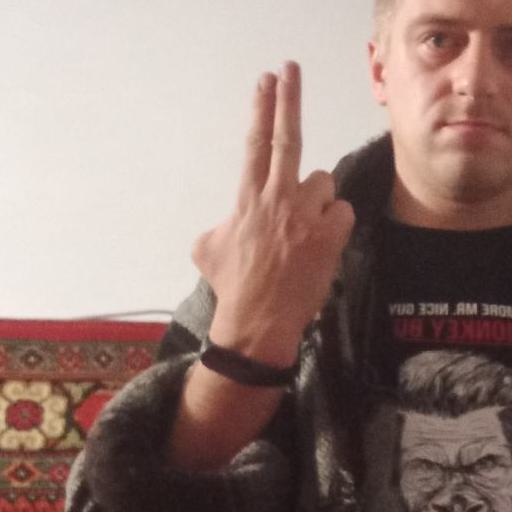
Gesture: two_up_inverted